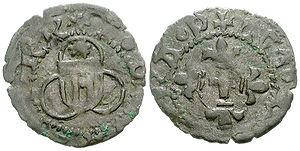
La monnaie du canton de Vaud désigne l'ensemble des pièces de monnaies frappées par les autorités se trouvant sur l'actuel territoire du Pays de Vaud, des origines jusqu'à aujourd'hui.